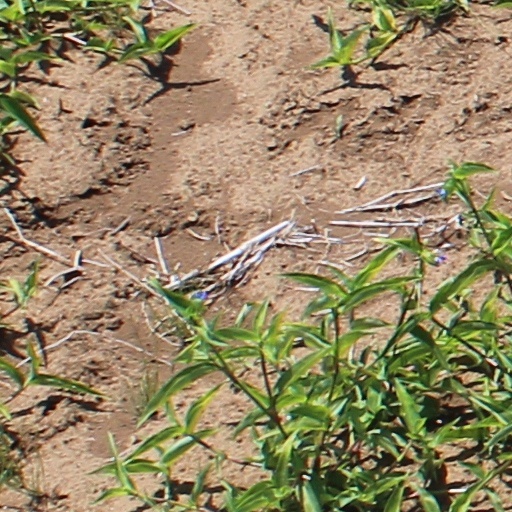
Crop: wheat